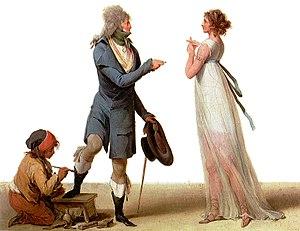
Cette page concerne l'année 1797 du calendrier grégorien.
Louis-Léopold Boilly, né le 5 juillet 1761 à La Bassée et mort le 4 janvier 1845 à Paris, est un peintre, miniaturiste, et graveur français, connu notamment pour ses scènes de la vie parisienne dans les années qui suivent la Révolution.
Les Incroyables et Merveilleuses sont un courant de mode de la France du Directoire caractérisé par sa dissipation et ses extravagances, en réaction à la sombre tristesse qu'avait répandue la Terreur.